Tornadoes of 1999

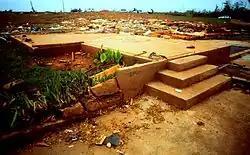
A home completely destroyed at F5 intensity in Bridge Creek, Oklahoma.

On January 1, a strong upper-level low moved over Southeast Texas, while an accompanying surface low formed over North Texas. A cold front extended southward from this surface low into the Gulf of Mexico. Ahead of this front, a strong low level jet formed, bringing a surge of warm, moist air from the Gulf northward. The combination of these factors resulted in an unstable environment favoring the development of rotating supercell thunderstorms. The sole fatality of the outbreak was from an F2 in East Texas.